Nuremberg

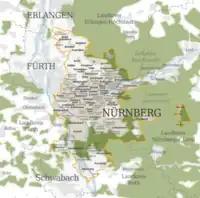
Map of Nuremberg

Several old villages now belong to the city, for example Grossgründlach, Kraftshof, Thon, and Neunhof in the north-west; Ziegelstein in the northeast, Altenfurt and Fischbach in the south-east; and Katzwang, Kornburg in the south. Langwasser is a modern suburb.